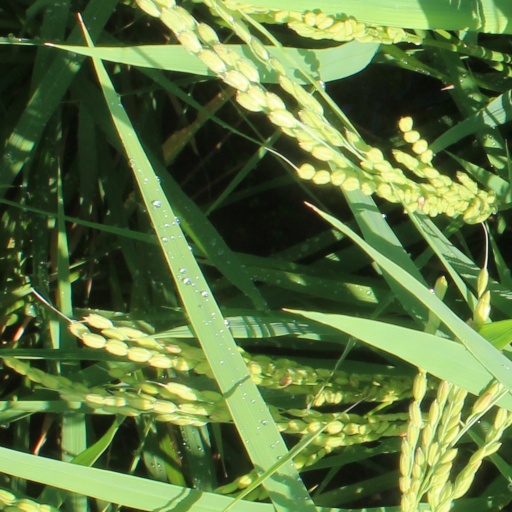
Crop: rice